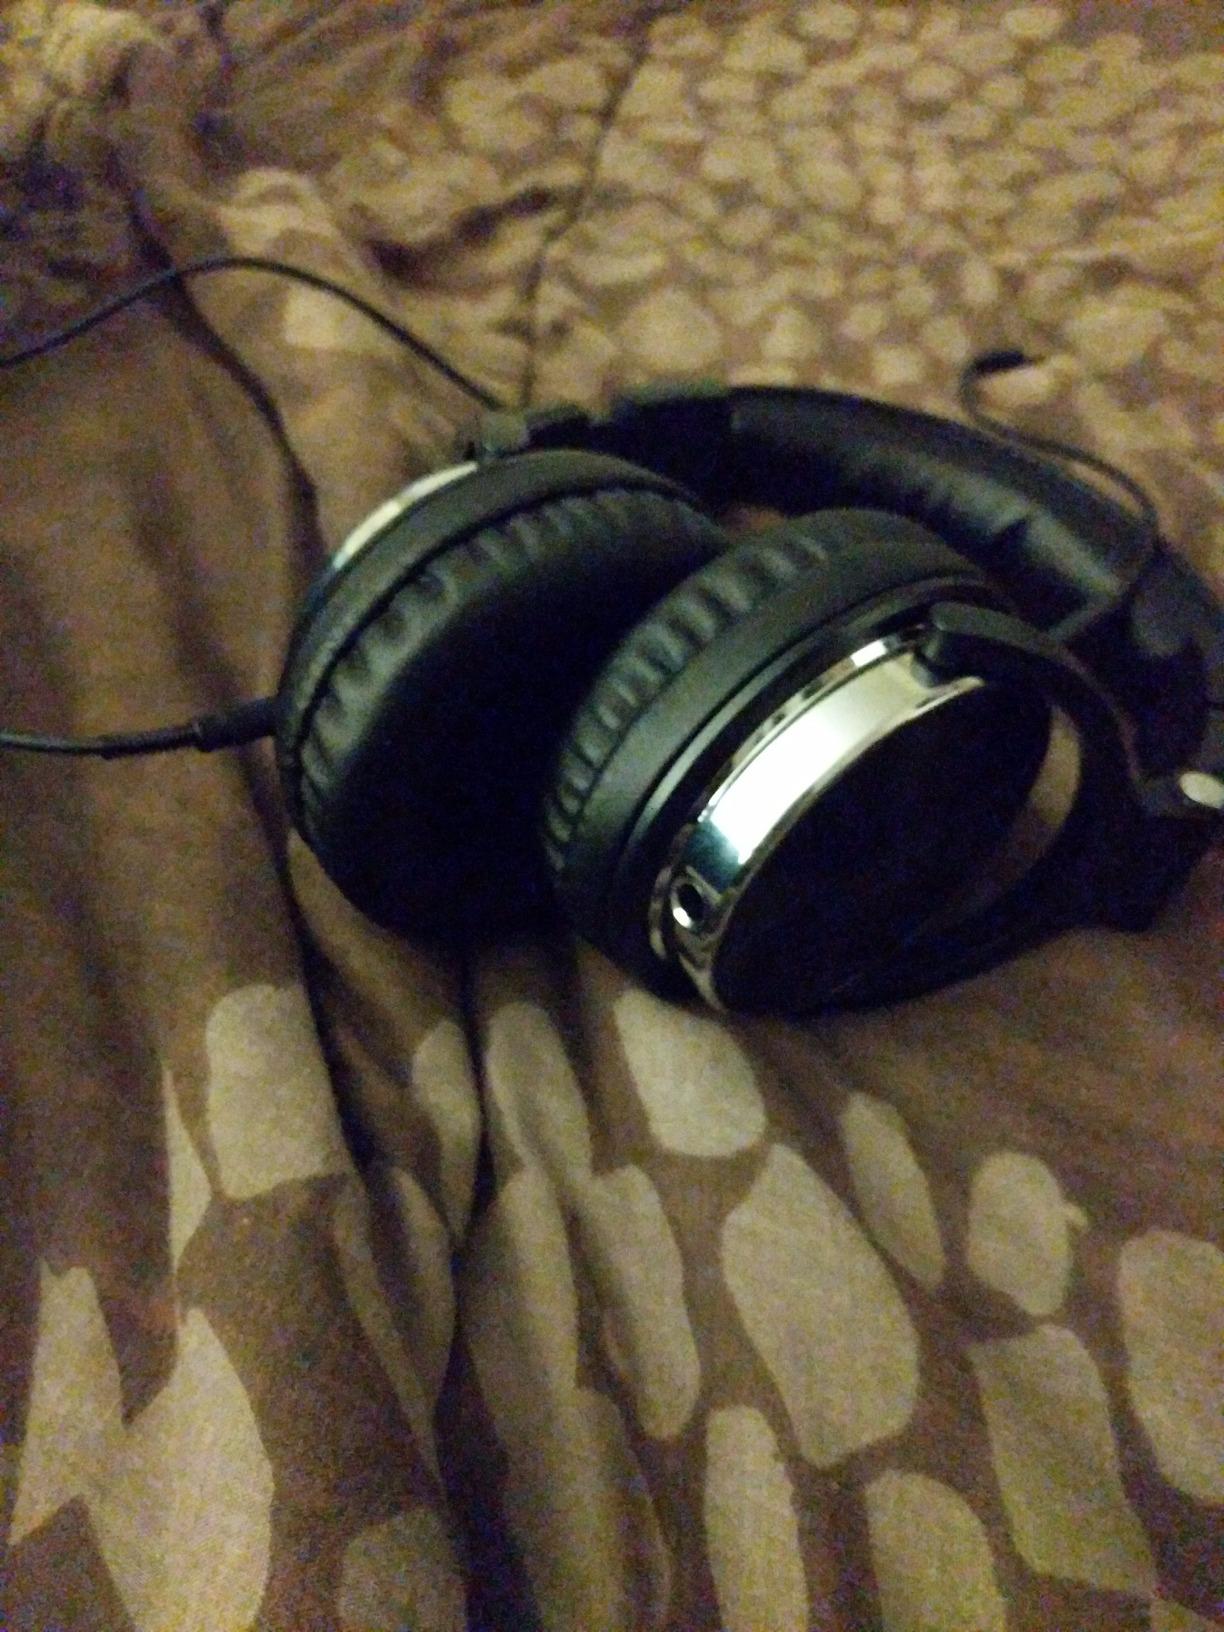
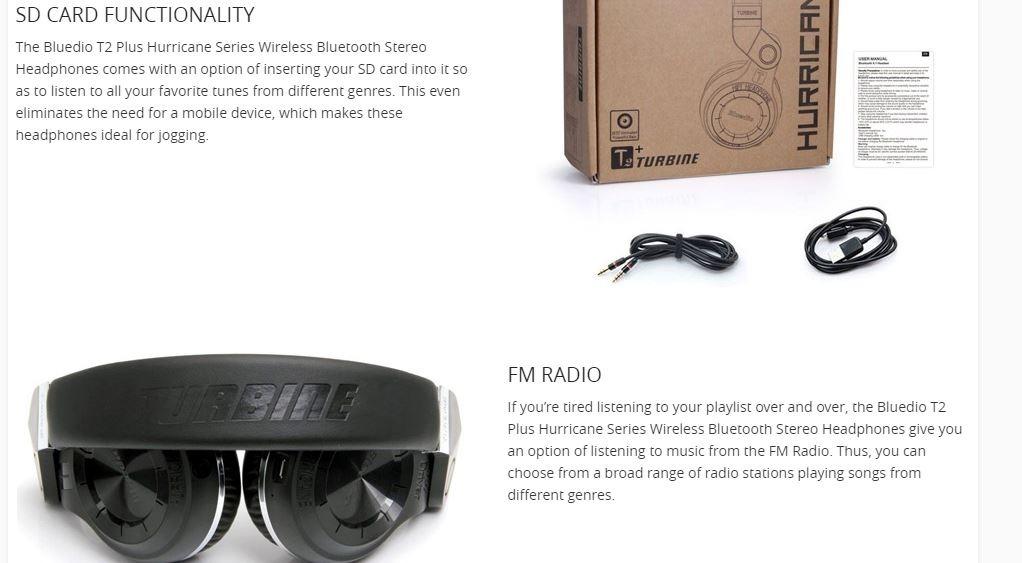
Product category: headphones
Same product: no